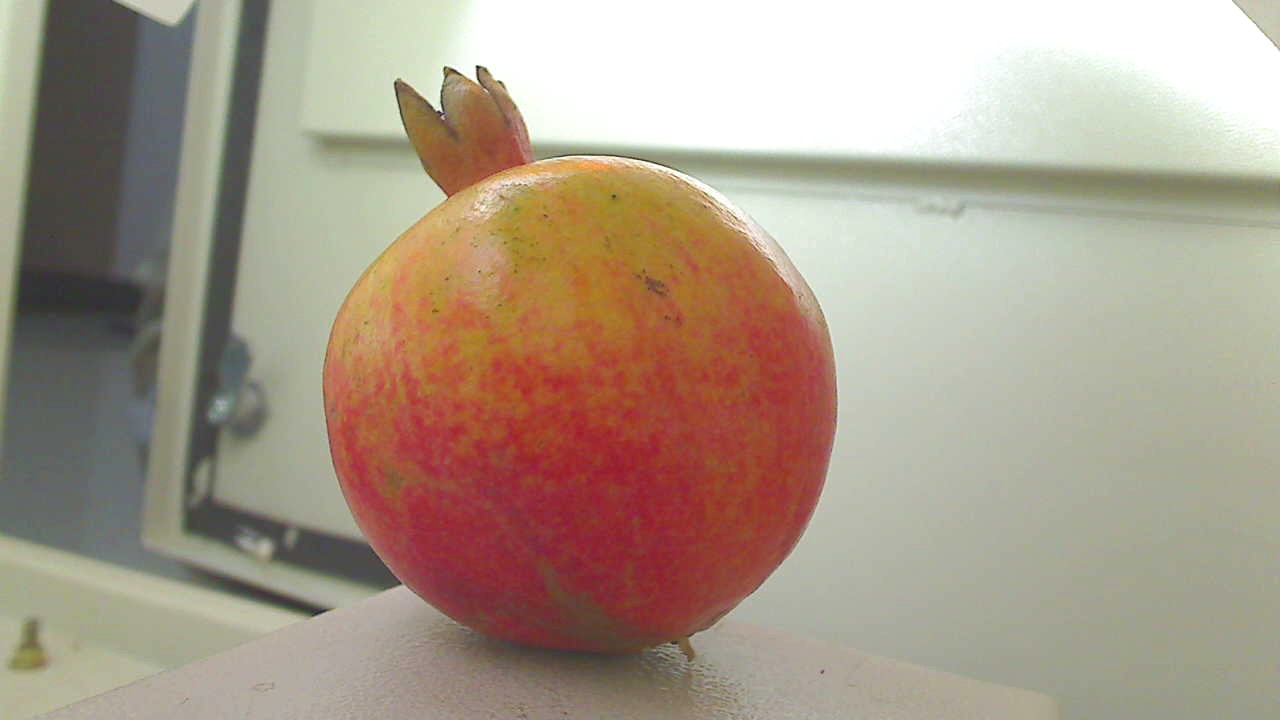
Grade: grade-3
Quality: quality-2